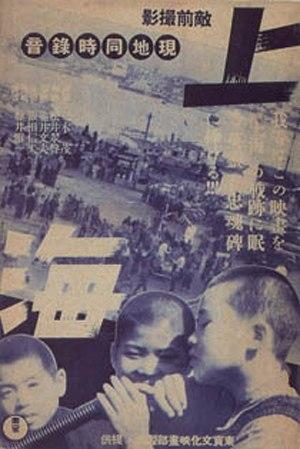
Fumio Kamei est un réalisateur japonais spécialisé dans le documentaire, né le 1ᵉʳ avril 1908 et mort le 27 février 1987.